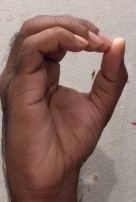
ASL sign: O